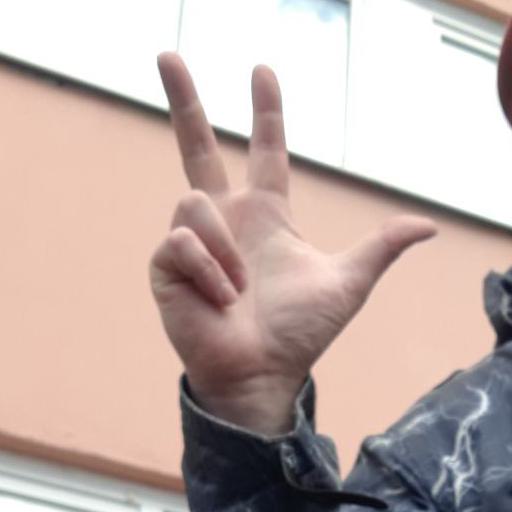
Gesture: three2